Jesse Heiman

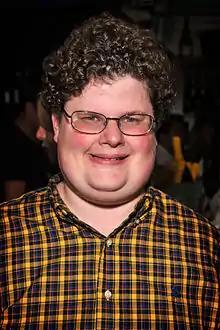
Heiman in April 2013

Jesse Wayne Heiman (born May 23, 1978) is an American actor and comedian, best known for his uncredited work as an extra in a wide variety of films and television shows. He is also known for appearing in a GoDaddy commercial at Super Bowl XLVII, alongside Bar Refaeli and Danica Patrick.